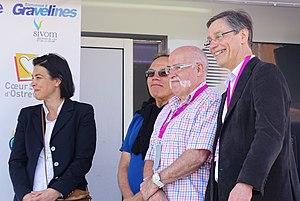
Reportage réalisé le vendredi 6 mai 2016 à l'occasion de l'arrivée de la troisième étape des Quatre jours de Dunkerque 2016 à Saint-Pol-sur-Ternoise, Pas-de-Calais, Nord-Pas-de-Calais, France. Depicted place&#58
Saint-Pol-sur-Ternoise est une commune française située dans le département du Pas-de-Calais en région Hauts-de-France.